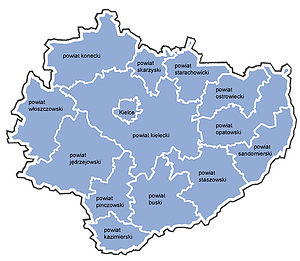
Województwo świętokrzyskie
Opdelingen af voivodskabet i distrikter(powiat)
Województwo świętokrzyskie er en administrativ del af det sydøstlige Polen, et af de 16 voivodskaber, der blev skabt, efter den administrative reform i 1999. Voivodskabets hovedstad er Kielce. Voivodskabet Święty Krzyżs har et areal på 11.672 km² og 1.281.796 indbyggere, befolkningstætheden er på 109,8 personer pr km².